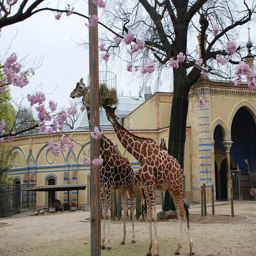
Two large giraffes feeding from a cage on top of a pole.
TWO GIRAFEES ARE WALKING AROUND IN AN OPEN PARK ZOO
Two giraffes walking in front of a building near cherry trees.
A couple of giraffe standing next to a wooden pole in front of a building.
Two large giraffes eating hay from a feeder